Alexander Bastrykin

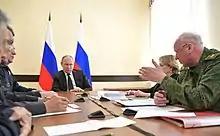
Bastrykin and Putin in working meeting, 27 March 2018

On January 9, 2017, under the Magnitsky Act, the United States Treasury's Office of Foreign Assets Control updated its Specially Designated Nationals List and blacklisted Aleksandr I. Bastrykin, Andrei K. Lugovoi, Dmitri V. Kovtun, Stanislav Gordievsky, and Gennady Plaksin, which froze any of their assets held by American financial institutions or transactions with those institutions and banned their travelling to the United States.